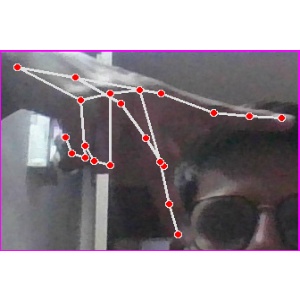
अक्षर: प